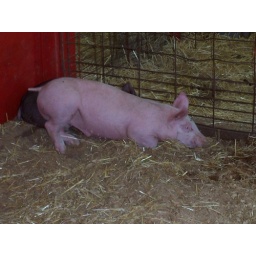
A pink pig rooting in the straw.